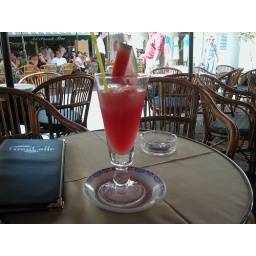
A glass of watermelon in Capri@euro9.90